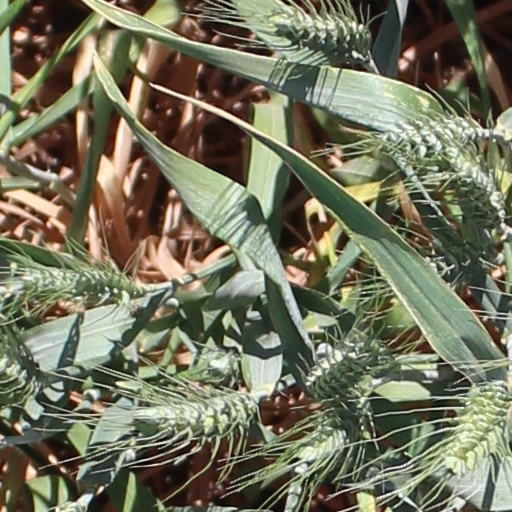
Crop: wheat